James Moylan

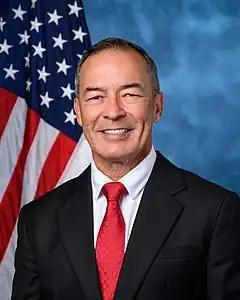
Official portrait, 2023

James Camacho Moylan (born July 18, 1962) is an American politician and Army veteran serving as the delegate to the U.S. House of Representatives for Guam's at-large congressional district since 2023. A member of the Republican Party, he previously served as a member of the Guam Legislature from 2019 to 2023. Moylan is one of two Chamorro members of Congress, alongside Kimberlyn King-Hinds.